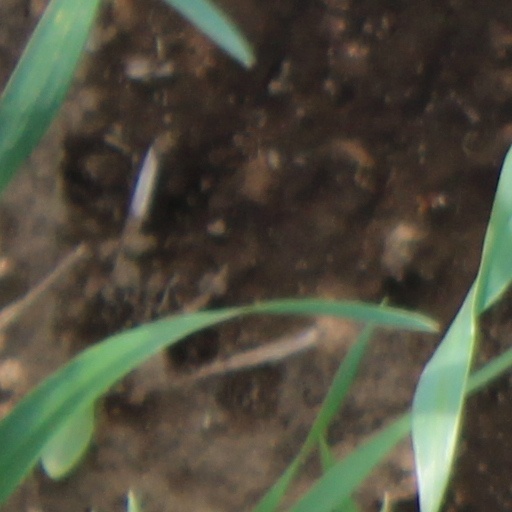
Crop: wheat